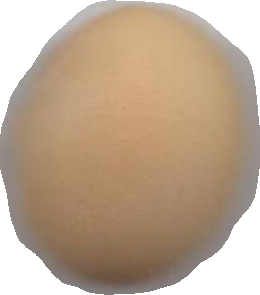
Variety: Dega